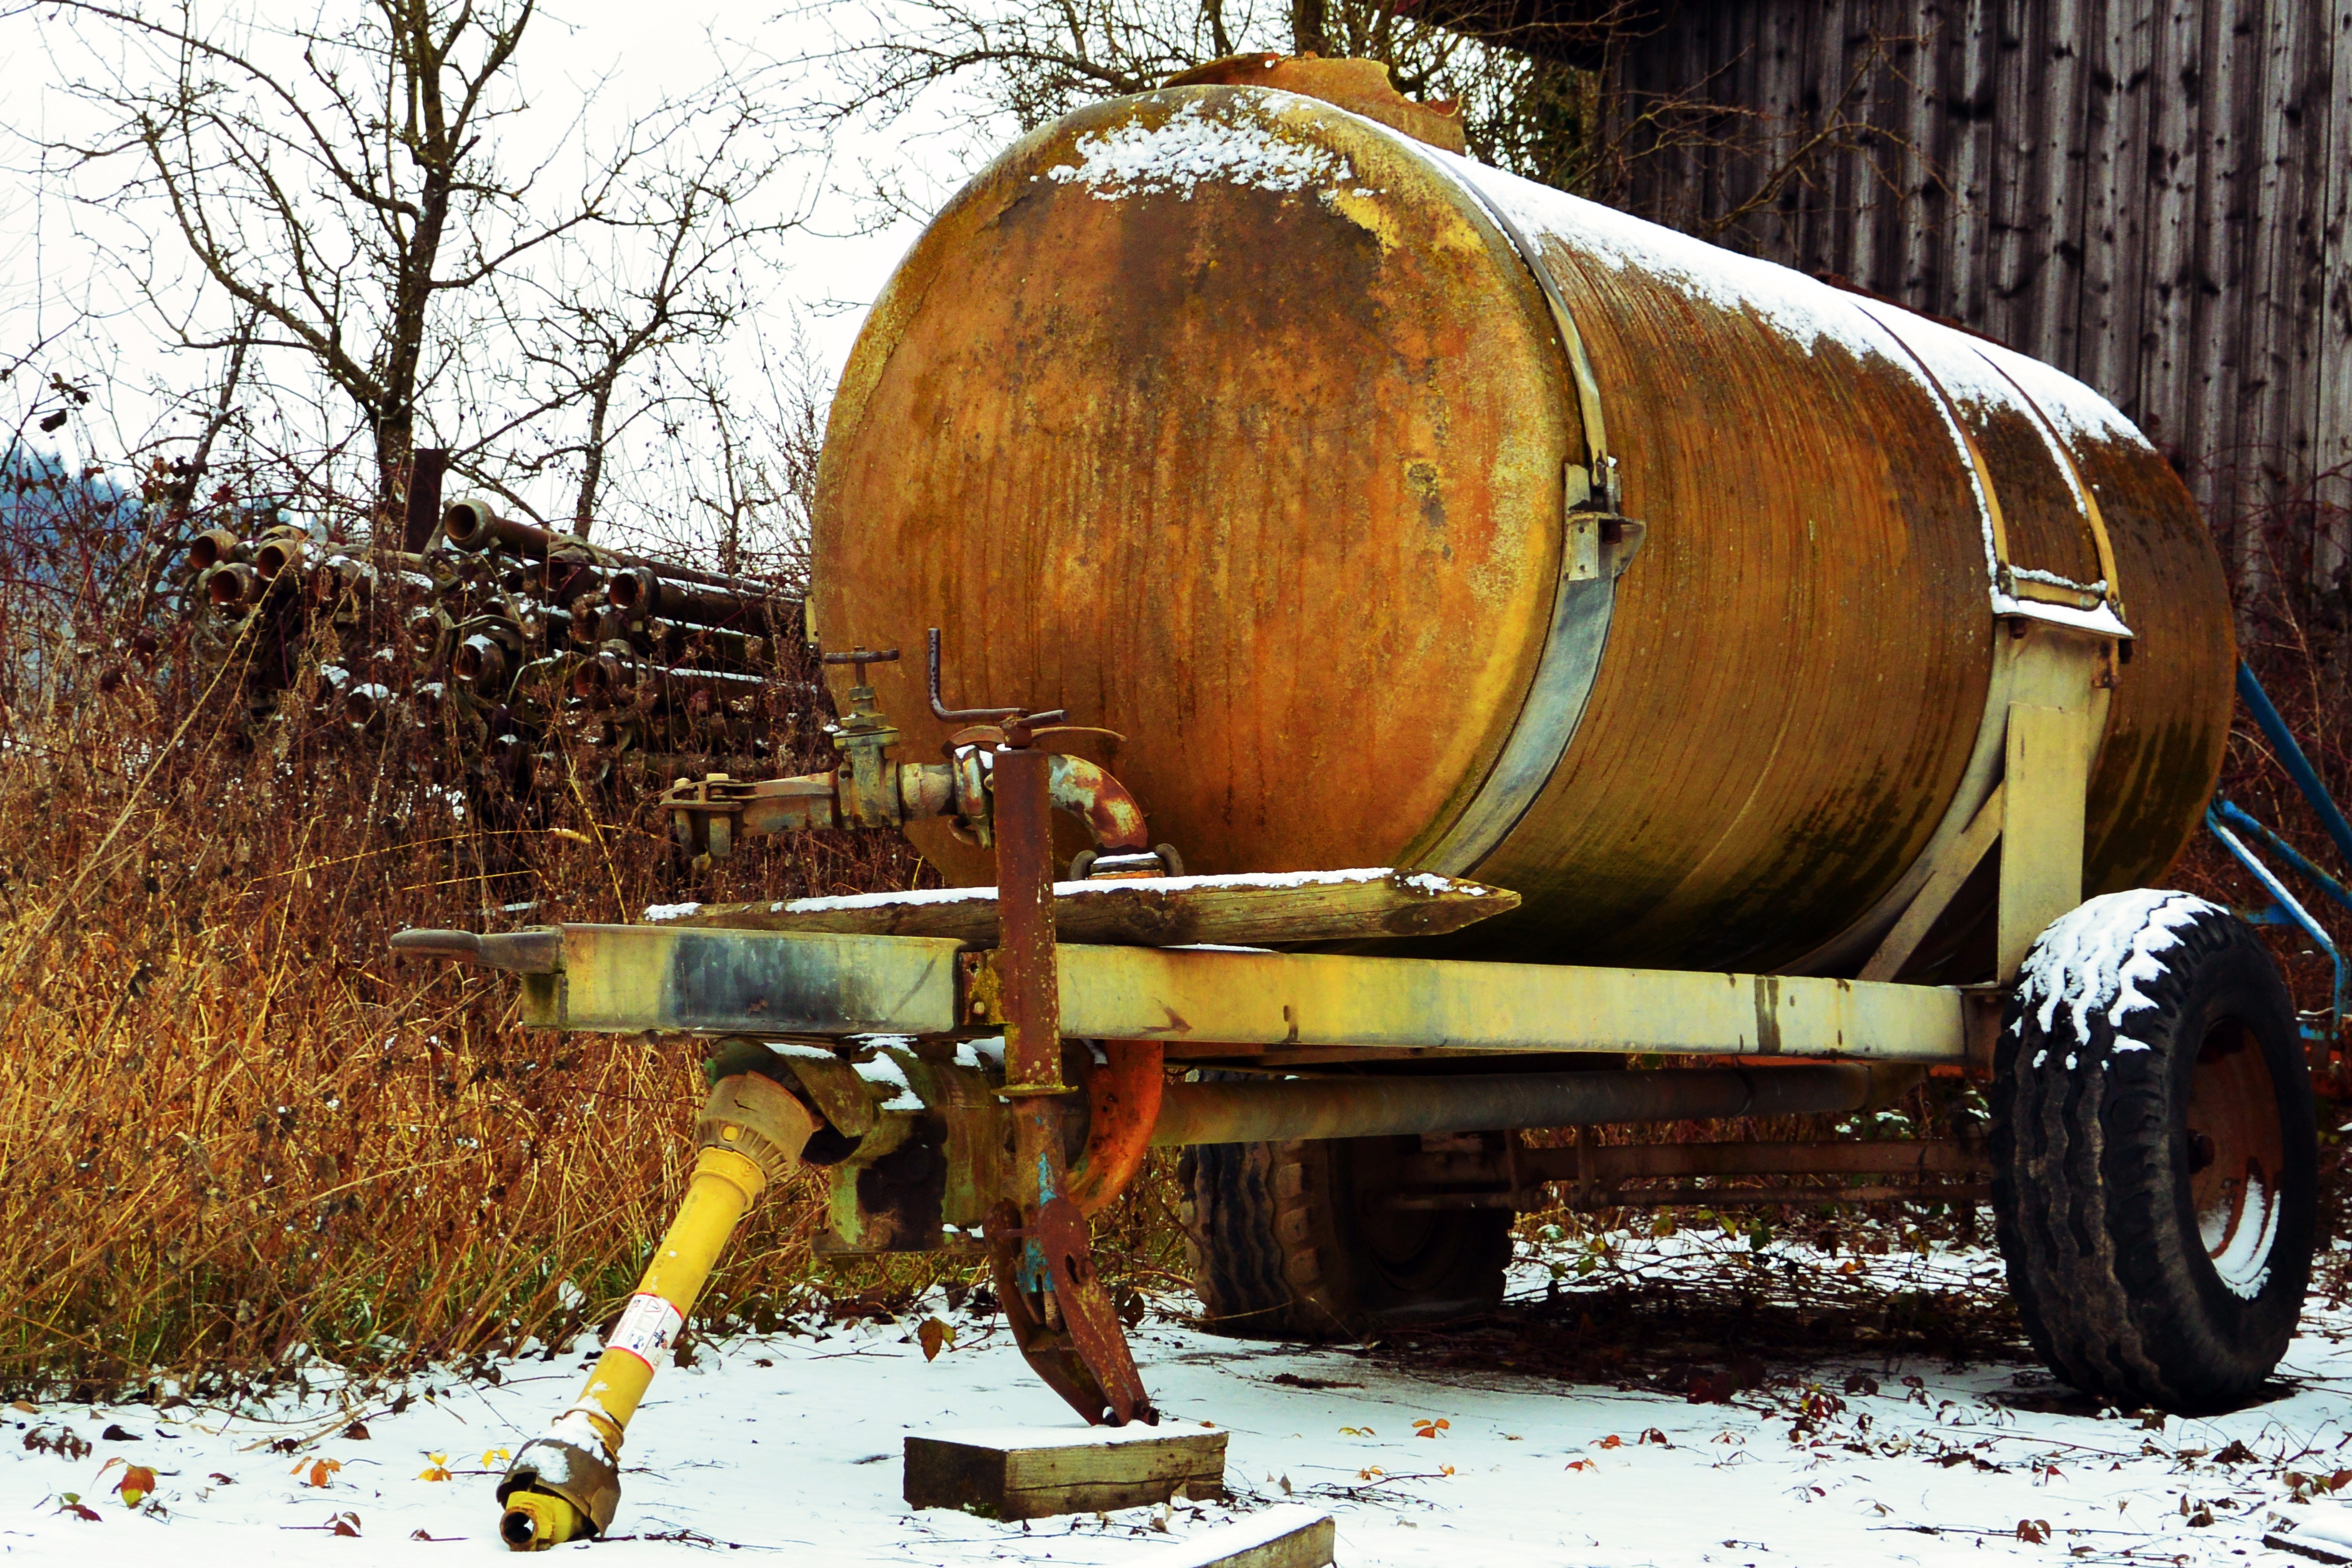
tree, water, snow, winter, plant, wood, decay, agriculture, bauer, water truck, manure dare